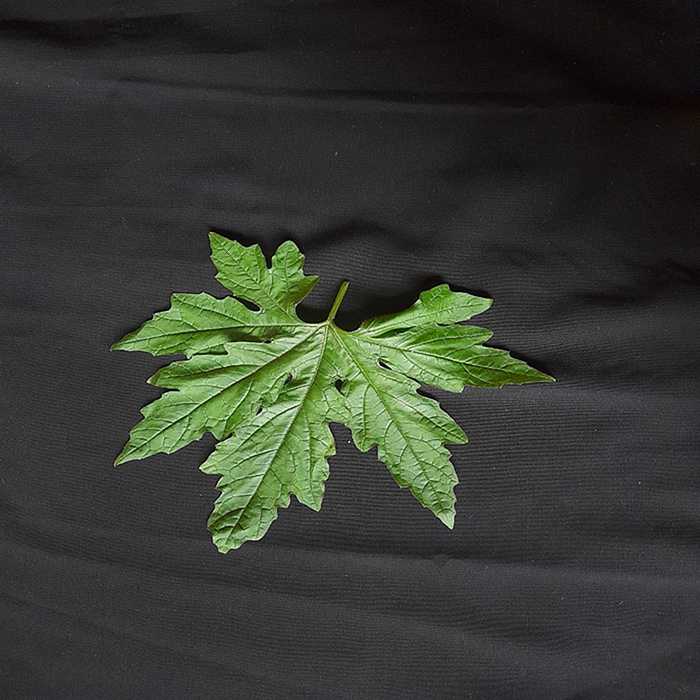
Plant: Bitter Gourd
Label: Fresh leaf